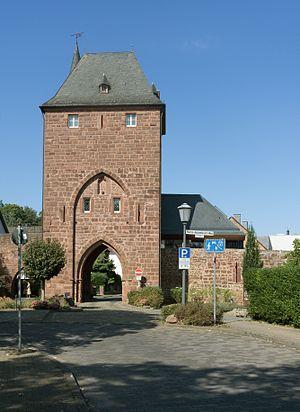
Nideggen est une ville de Rhénanie-du-Nord-Westphalie, située dans l'arrondissement de Düren, dans le district de Cologne, dans le Landschaftsverband de Rhénanie.